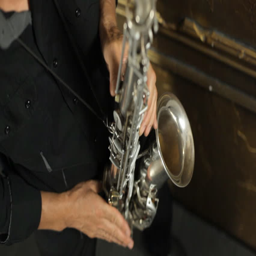
the man in black shirt enthusiastically playing the saxophone on a background of vintage wall